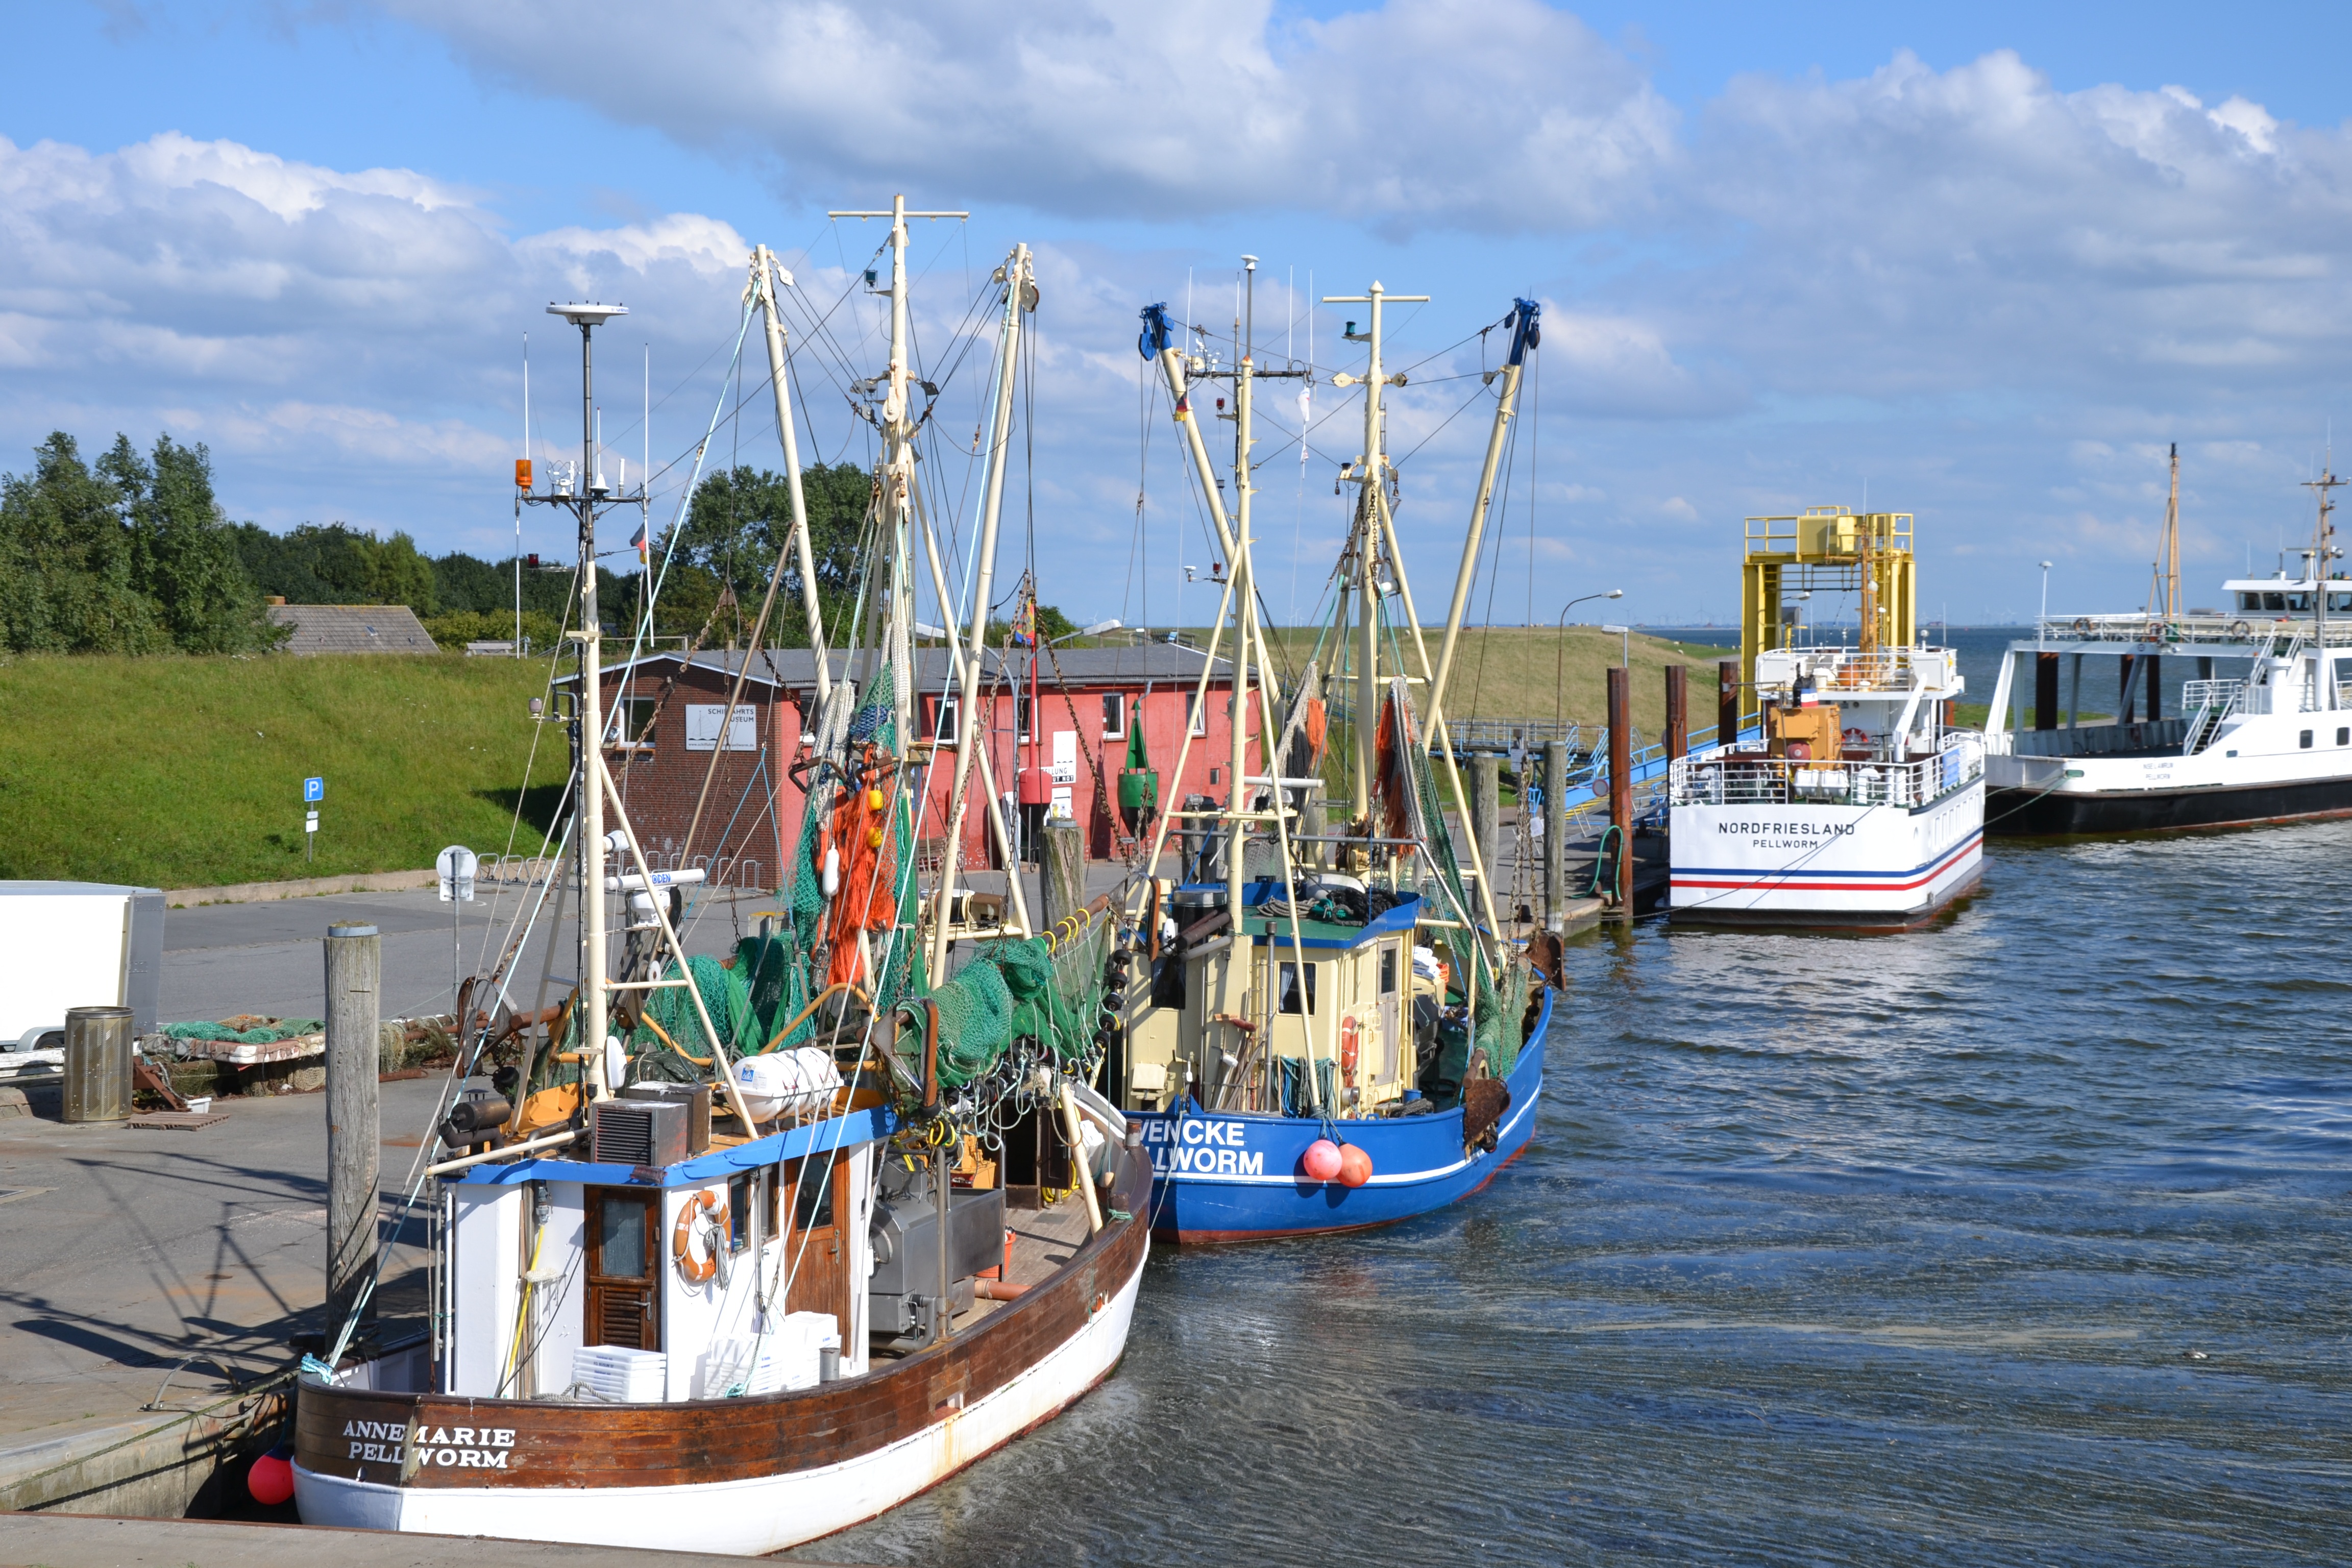
sea, dock, boat, ship, vehicle, mast, harbor, marina, port, waterway, fishing boat, boating, watercraft, north sea, sailing ship, fishing port, cutter, fishing vessel, crab fisherman, fishing nets, tall ship